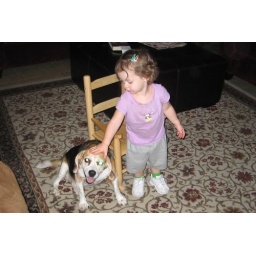
After months of avoiding Fiona, Bess finally realized there's another person in the house to pet her.